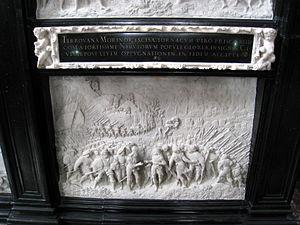
La deuxième bataille de Guinegatte, surnommée Journée des éperons, eut lieu le 16 août 1513 à Guinegatte et opposa les troupes françaises dirigées par Louis XII à la coalition anglo-germanique dirigée par Henri VIII et par l'empereur Maximilien Iᵉʳ, réunis sous la bannière de la Ligue catholique.
Alexandre Colyn est un sculpteur flamand.